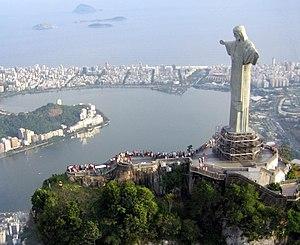
Aventures au Brésil est le quinzième épisode de la treizième saison de la série télévisée d'animation Les Simpson. L'épisode est diffusé pour la première fois le 31 mars 2002 sur la Fox aux États-Unis.
L'Alto da Boa Vista est un quartier de la ville de Rio de Janeiro, au Brésil. Il abrite le célèbre Christ Rédempteur. Il est habité par des gens à revenu élevé. Le quartier se situe sur le dessus du Macico da Tijuca, une chaîne de montagnes et de collines où est aussi installé le parc national de la Tijuca, et qui divise la ville en Nord, Sud, Ouest et zones centrales. Il a également comme lieux d'intérêt, la Gávea Pequena la « Petite Gávea » et la Vista Chinesa.
Colère est un roman de Patrick Grainville publié en 1992 qui a pour cadre Rio de Janeiro.
Christ [kʁist] est la traduction du terme hébreu מָשִׁיחַ, signifiant « l’oint [du Seigneur] », c’est-à-dire une personne consacrée par une onction divine. Les deux dernières lettres de Christ ne sont généralement pas muettes ; elles se prononcent habituellement.